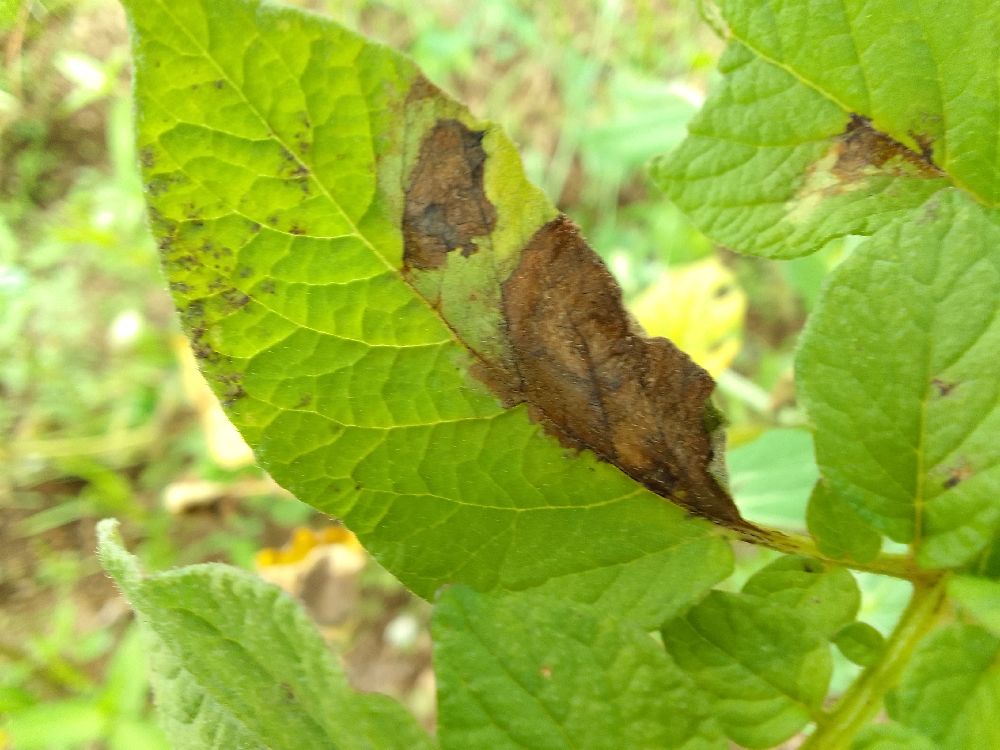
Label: Late blight